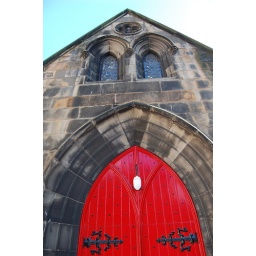
red door on some church in edinburgh.